Echigo-Suhara Station

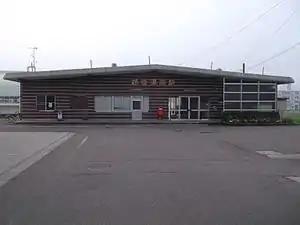
Echigo-Suhara Station in August 2013

is a railway station in Uonuma, Niigata, Japan, operated by East Japan Railway Company (JR East).